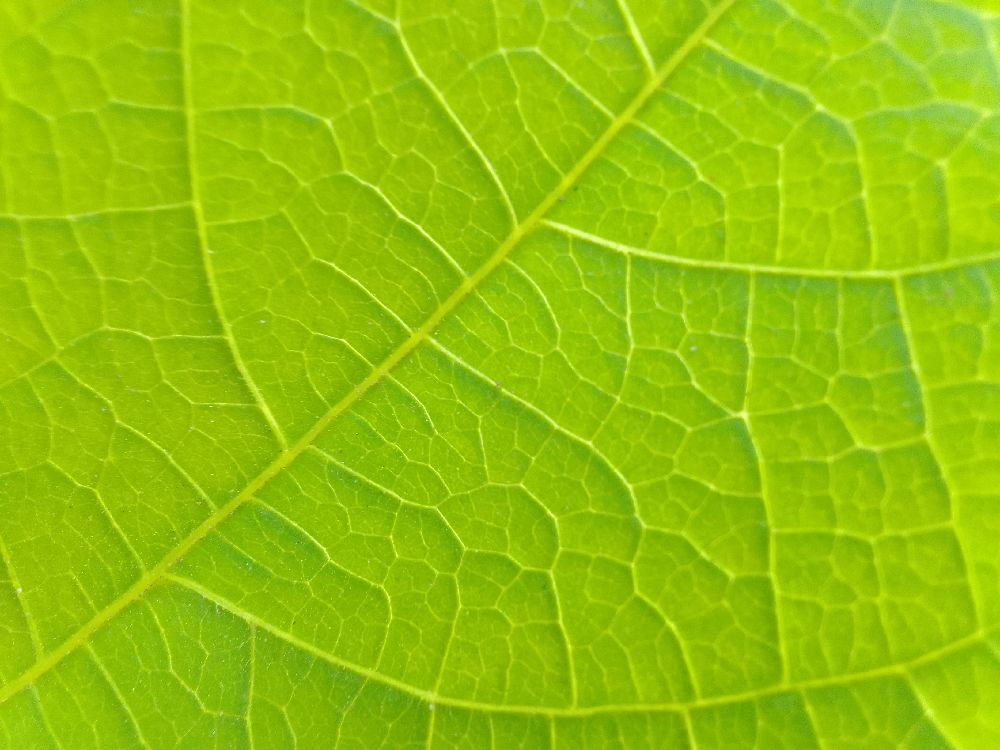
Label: healthy